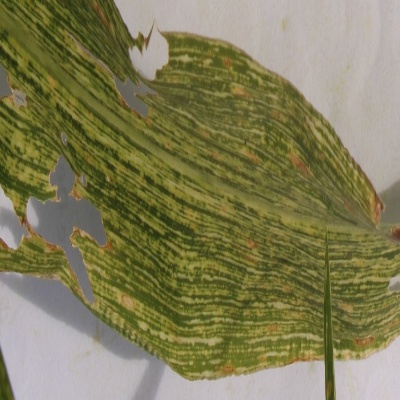
Crop: Maize
Condition: streak virus